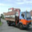
Label: truck